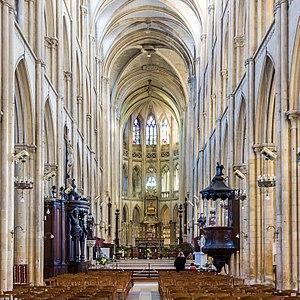
Collégiale Notre-Dame et Saint-Laurent d'Eu
La collégiale Notre-Dame et Saint-Laurent O'Toole à Eu était à l'origine le lieu de culte d'une abbaye qui fut détruite sous la Révolution. Cette église, construite entre 1186 et 1240, était celle des chanoines de Saint-Victor. La collégiale fait l’objet d’un classement au titre des monuments historiques par la liste de 1840.